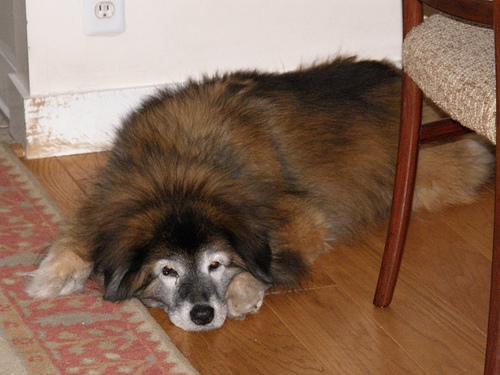
Breed: leonberger